In Search of Lost Time

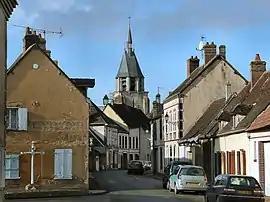
Illiers, the country town overlooked by a church steeple where Proust spent time as a child and which he described as "Combray" in the novel. The town adopted the name Illiers-Combray in homage.

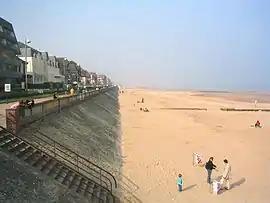
The beach at Cabourg, a seaside resort that was the model for Balbec in the novel

The Narrator begins by noting, "For a long time, I went to bed early." He comments on the way in which sleep seems to alter one's surroundings, and the way habit makes one indifferent to them. He remembers being in his room in the family's country home in Combray, while downstairs his parents entertain their friend Charles Swann, an elegant man of Jewish origin with strong ties to society. Due to Swann's visit, the Narrator is deprived of his mother's goodnight kiss, but he gets her to spend the night reading to him. This memory is the only one he has of Combray until years later the taste of a madeleine cake dipped in tea inspires a nostalgic incident of involuntary memory. He remembers having a similar snack as a child with his invalid aunt Léonie, and it leads to more memories of Combray. He describes their servant Françoise, who is uneducated but possesses an earthy wisdom and a strong sense of both duty and tradition. He meets an elegant "lady in pink" while visiting his uncle Adolphe. He develops a love of the theater, especially the actress la Berma, and his awkward Jewish friend Bloch introduces him to the works of the writer Bergotte. He learns Swann made an unsuitable marriage but has social ambitions for his beautiful daughter Gilberte. Legrandin, a snobbish friend of the family, tries to avoid introducing the boy to his well-to-do sister. The Narrator describes two routes for country walks the child and his parents often enjoyed: the way past Swann's home (the Méséglise way), and the Guermantes way, both containing scenes of natural beauty. Taking the Méséglise way, he sees Gilberte Swann standing in her yard with a lady in white, Mme. Swann, and her supposed lover: Baron de Charlus, a friend of Swann's. Gilberte makes a gesture that the Narrator interprets as a rude dismissal. During another walk, he spies a lesbian scene involving Mlle. Vinteuil, daughter of a composer, and her friend. The Guermantes way is symbolic of the Guermantes family, the nobility of the area. The Narrator is awed by the magic of their name and is captivated when he first sees Mme. de Guermantes. He discovers how appearances conceal the true nature of things and tries writing a description of some nearby steeples. Lying in bed, he seems transported back to these places until he awakens.